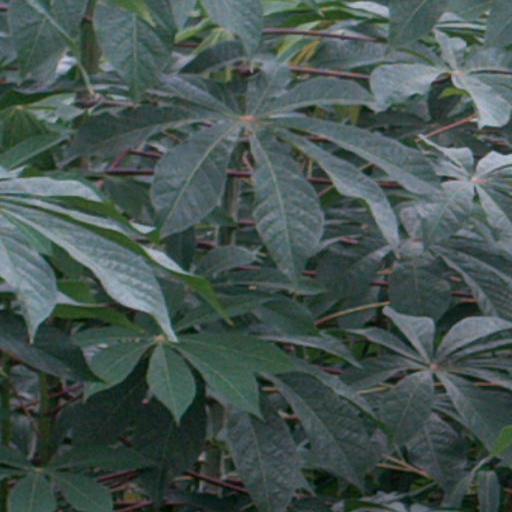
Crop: cassava